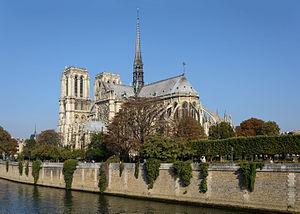
Le 4ᵉ arrondissement de Paris se situe sur la rive droite de la Seine. Il est bordé à l'ouest par le 1ᵉʳ arrondissement, au nord par le 3ᵉ arrondissement, à l'est par les 11ᵉ et 12ᵉ arrondissements et au sud par la Seine et le 5ᵉ arrondissement. La partie orientale de l'île de la Cité ainsi que l'île Saint-Louis font elles aussi partie du 4ᵉ arrondissement. L'île Saint-Louis est le résultat de l'union au Moyen Âge de l'île Notre-Dame et de l'île aux Vaches.